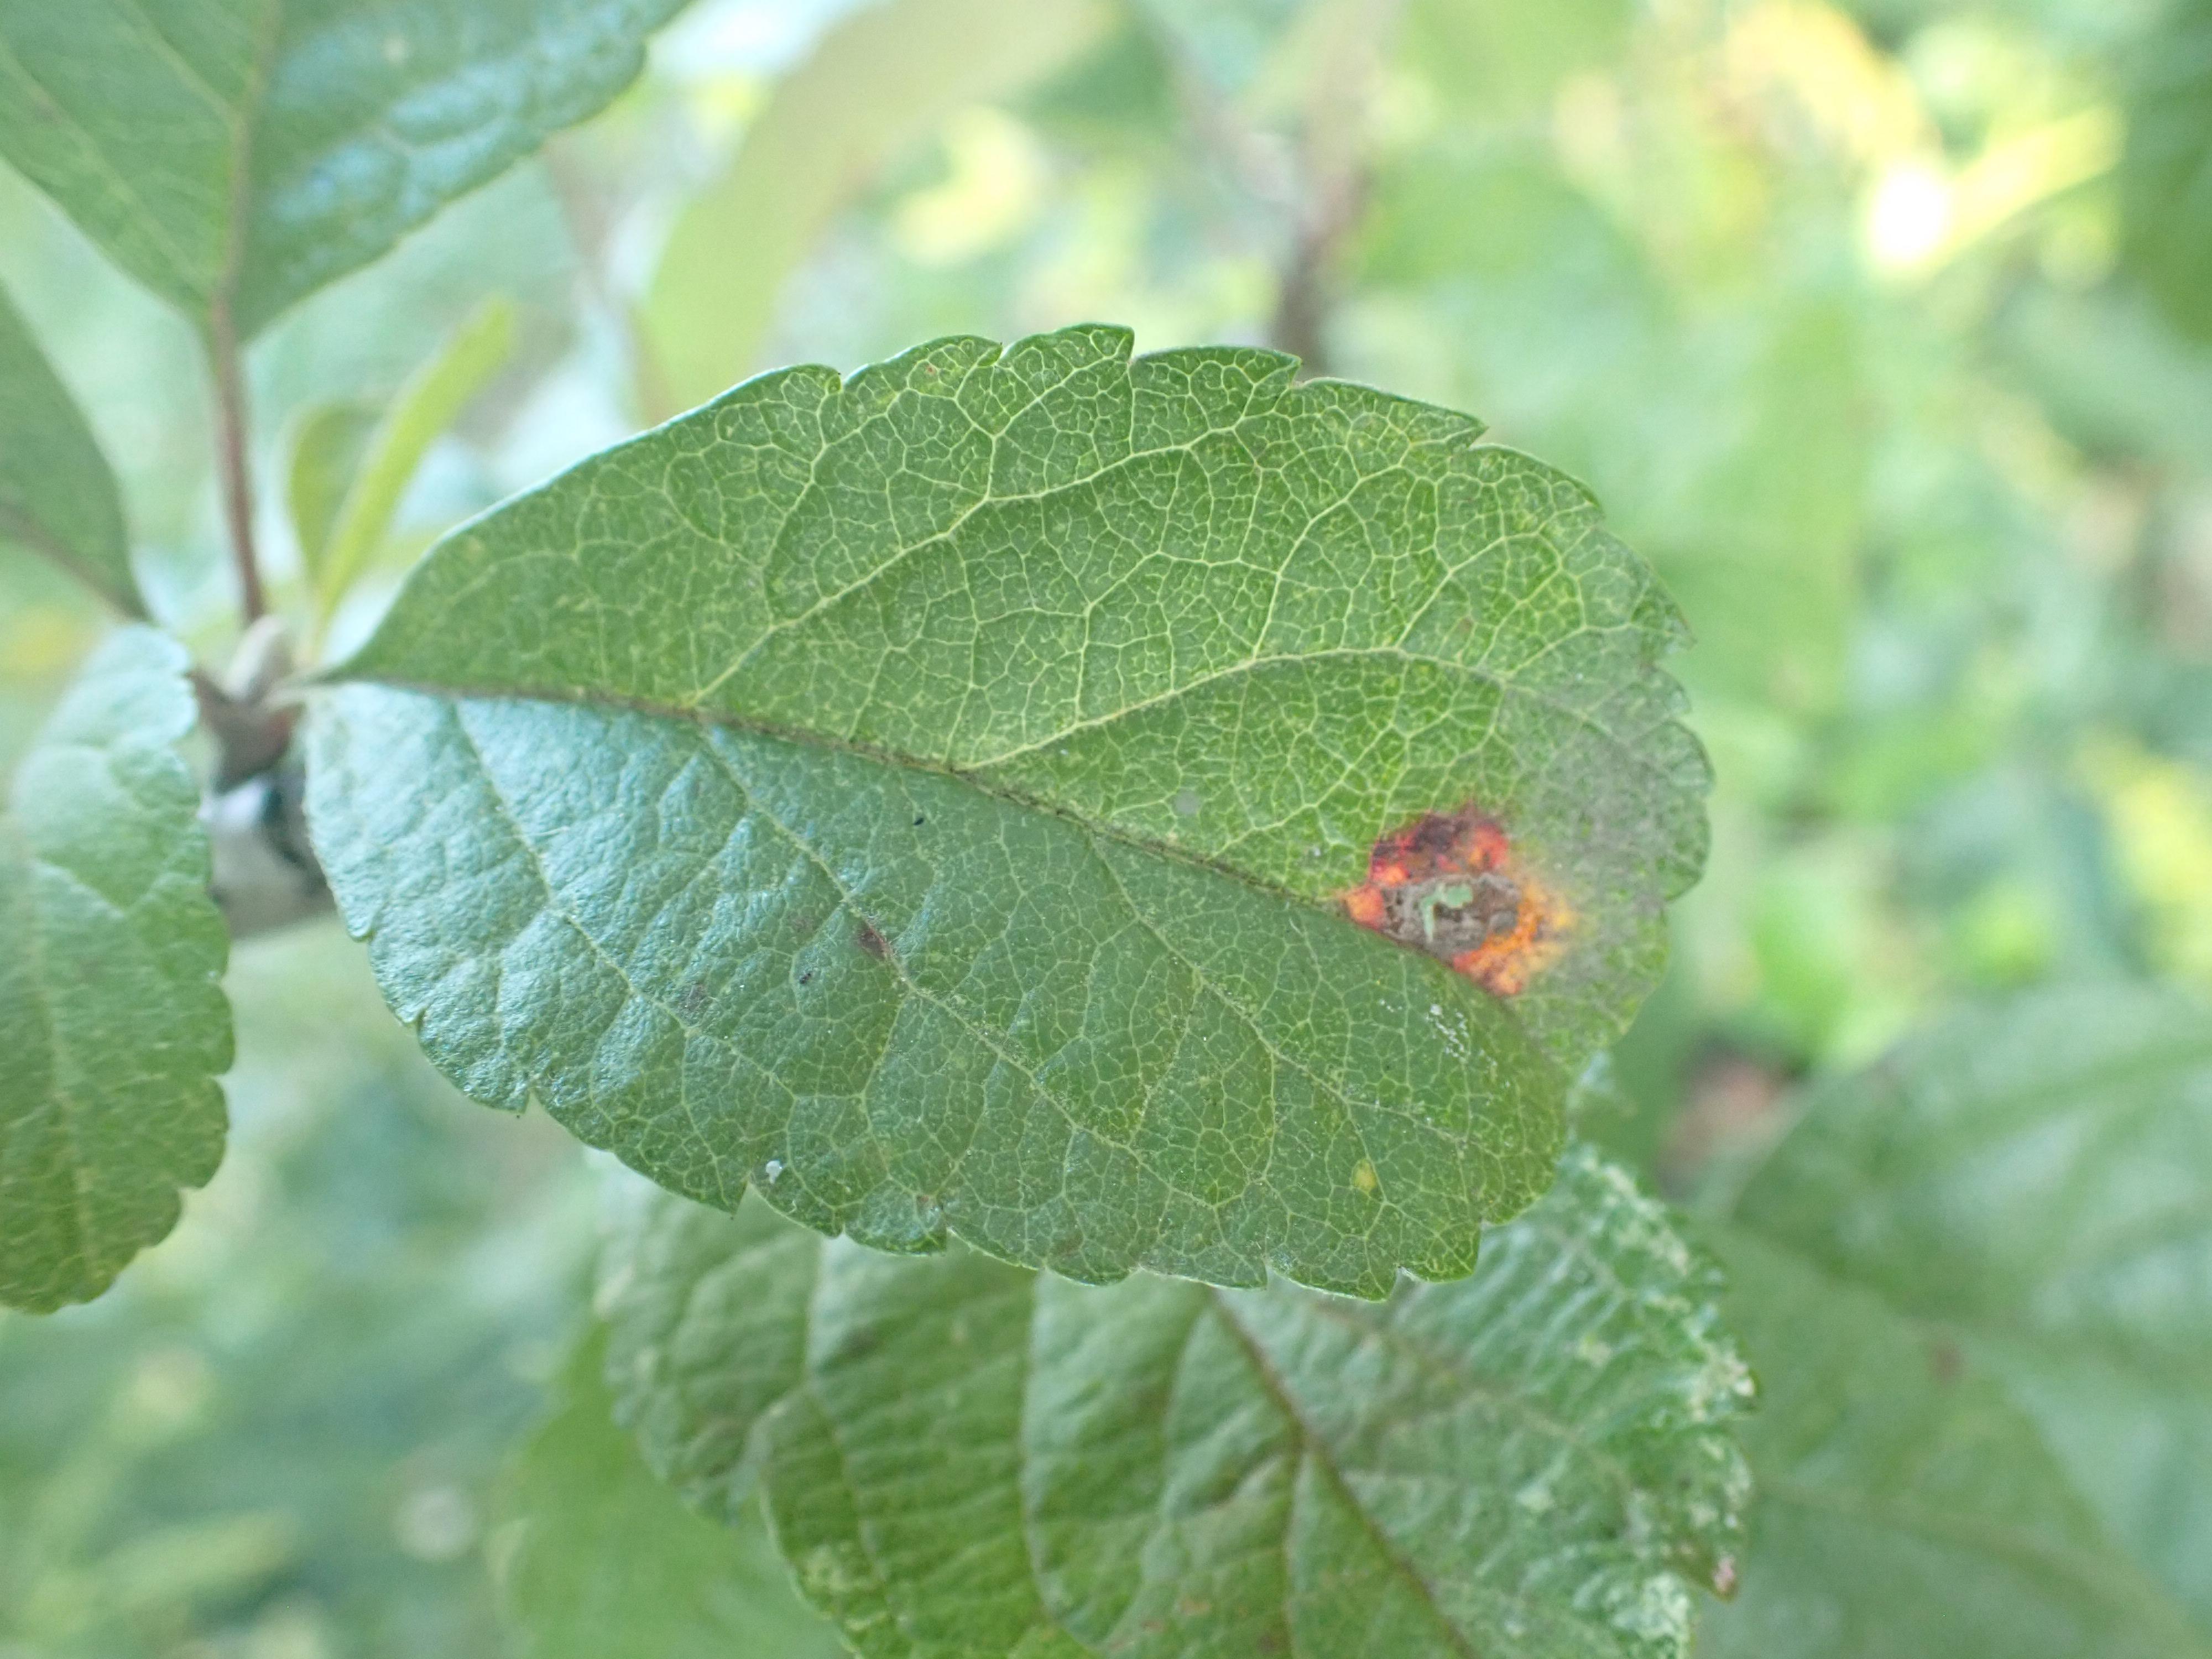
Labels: rust